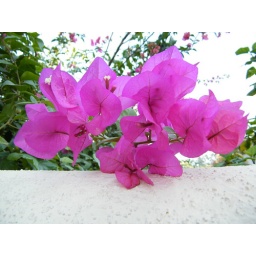
These are some of the flowers from one of the trees in our backyard.